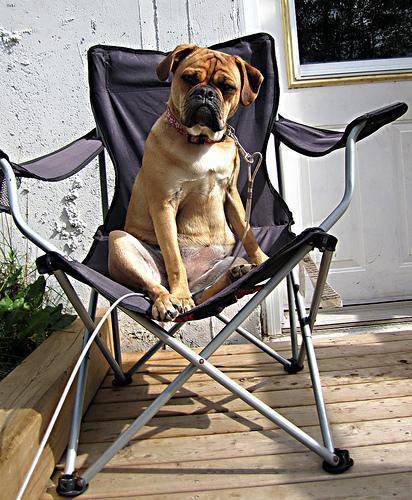
pug